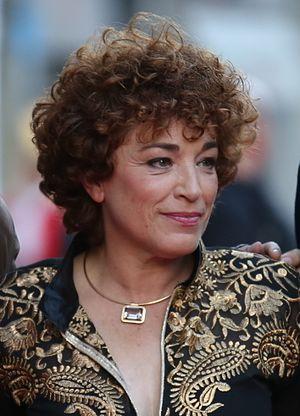
Cristina Marcos est une actrice espagnole.